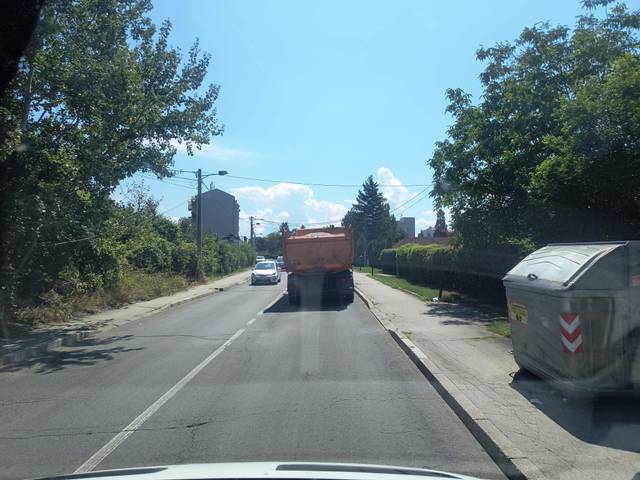
Region: Serbia
Coordinates: 44.757, 20.487